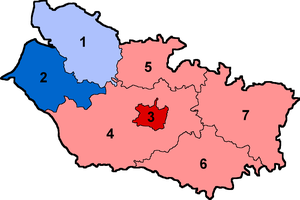
Députés de la Somme en 1910
Liste des députés de la Somme.